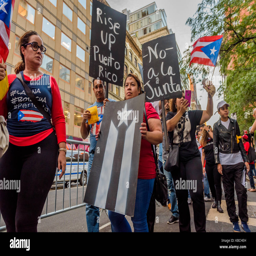
the community put out an open call expressing their outrage by the unfolding humanitarian tragedy